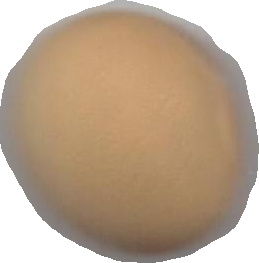
Variety: Grobogan